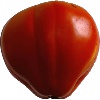
Label: Tomato 1